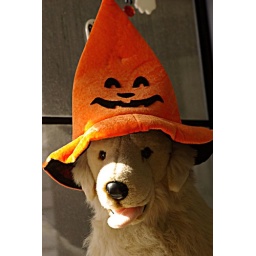
There are dogs of the stuffed animal that disguises Halloween in near the window in my room.